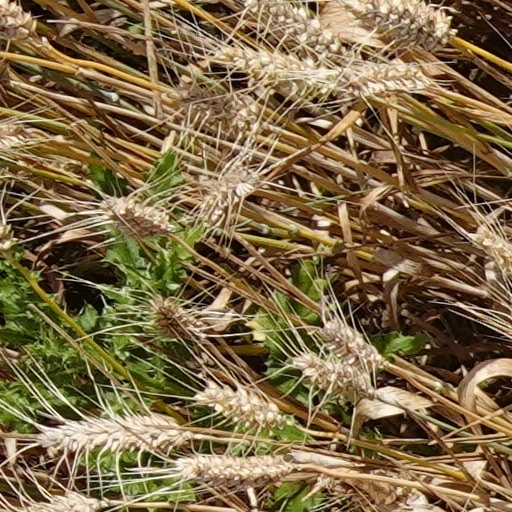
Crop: wheat